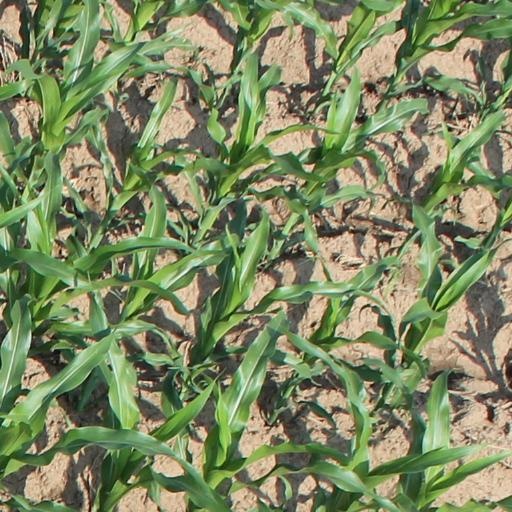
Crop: maize; corn